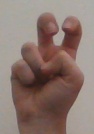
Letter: toot